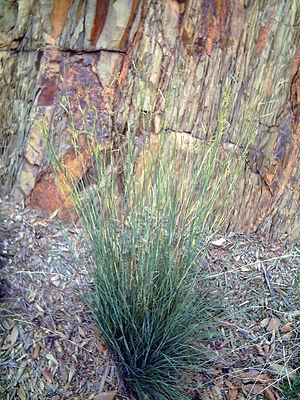
Le barbon hérissé est une espèce de plante herbacée de la famille des poacées, originaire d'Afrique, d'Asie et du Sud de l'Europe.